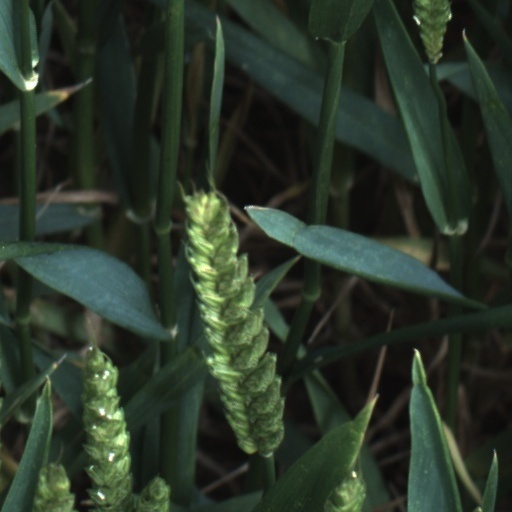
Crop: wheat